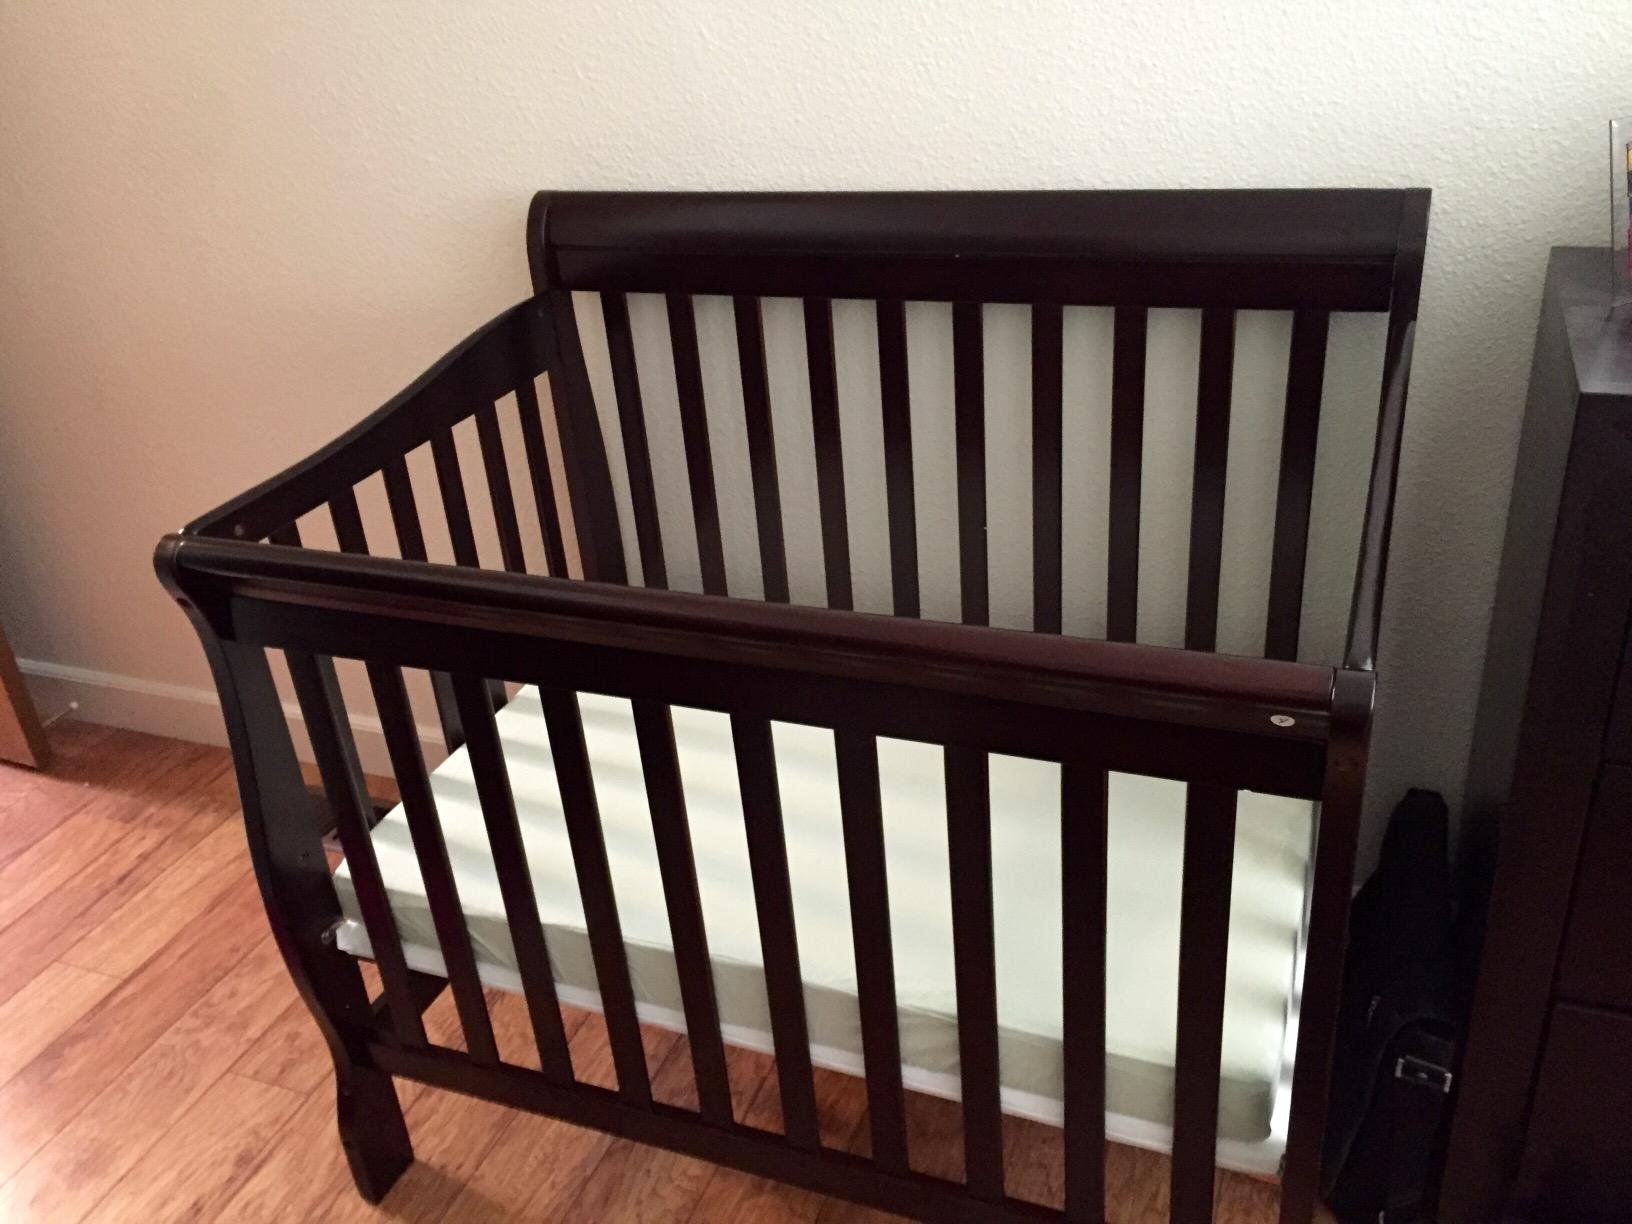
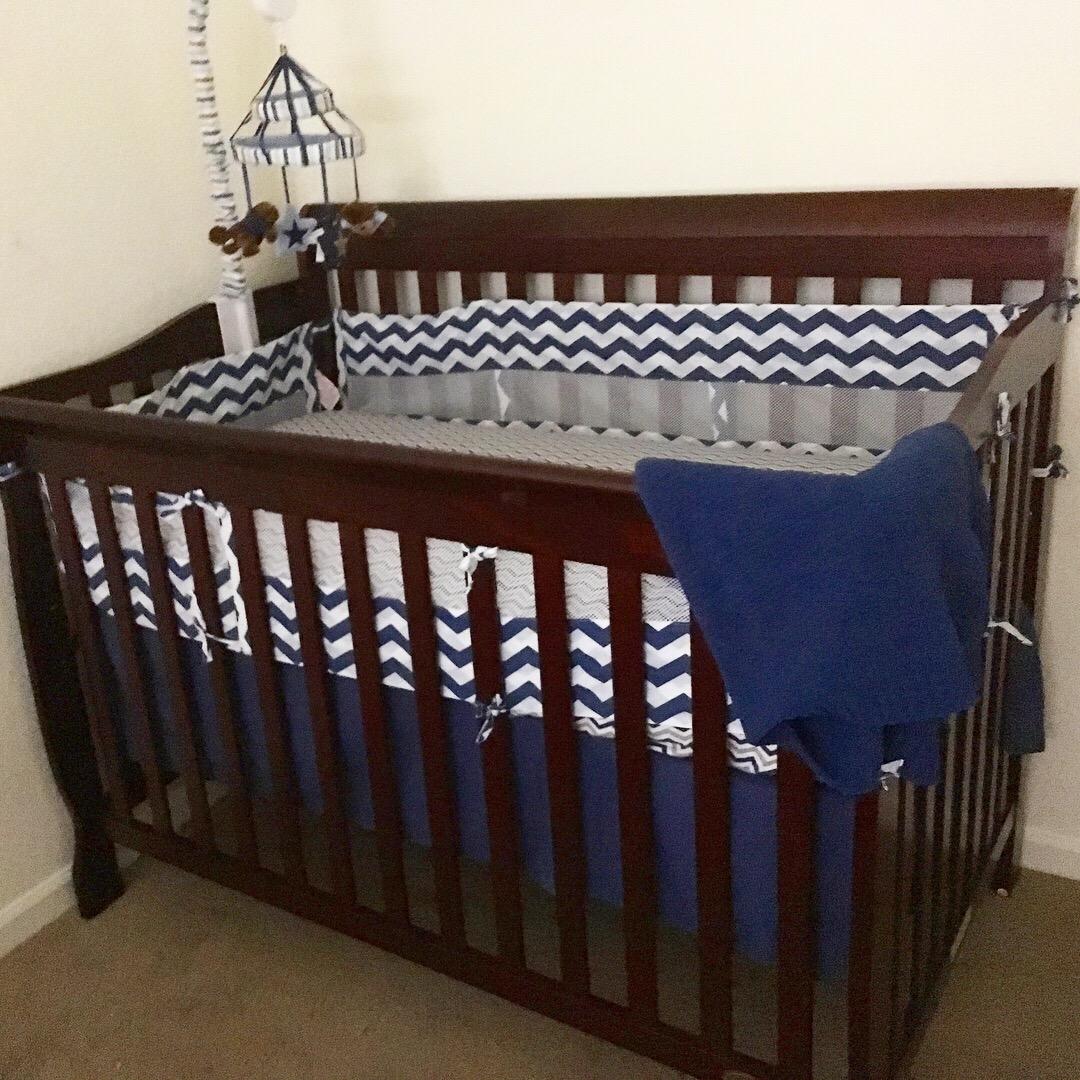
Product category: products_crib
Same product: yes